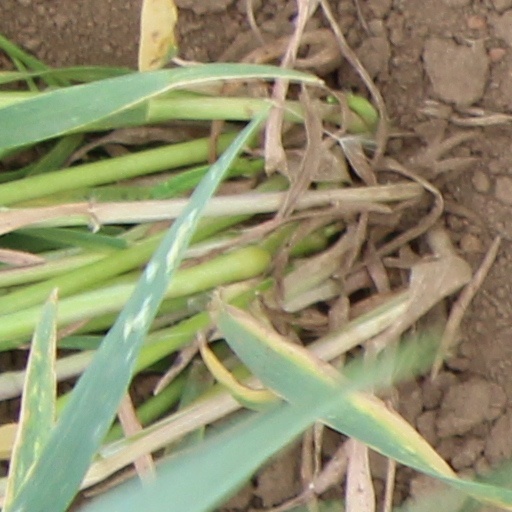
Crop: wheat